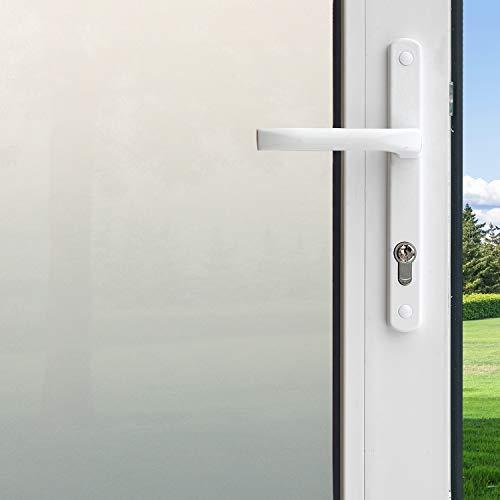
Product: Gila 50165292 Decorative Privacy Frosted Glass Film-36 x6.5' Window Film, 36" x 6.5'
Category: Home & Kitchen | Home Décor | Window Treatments | Window Stickers & Films | Window Films
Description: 24-HOUR PRIVACY: Frosted glass texture conceals to help keep out prying eyes without blocking sunlight.
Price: $32.99